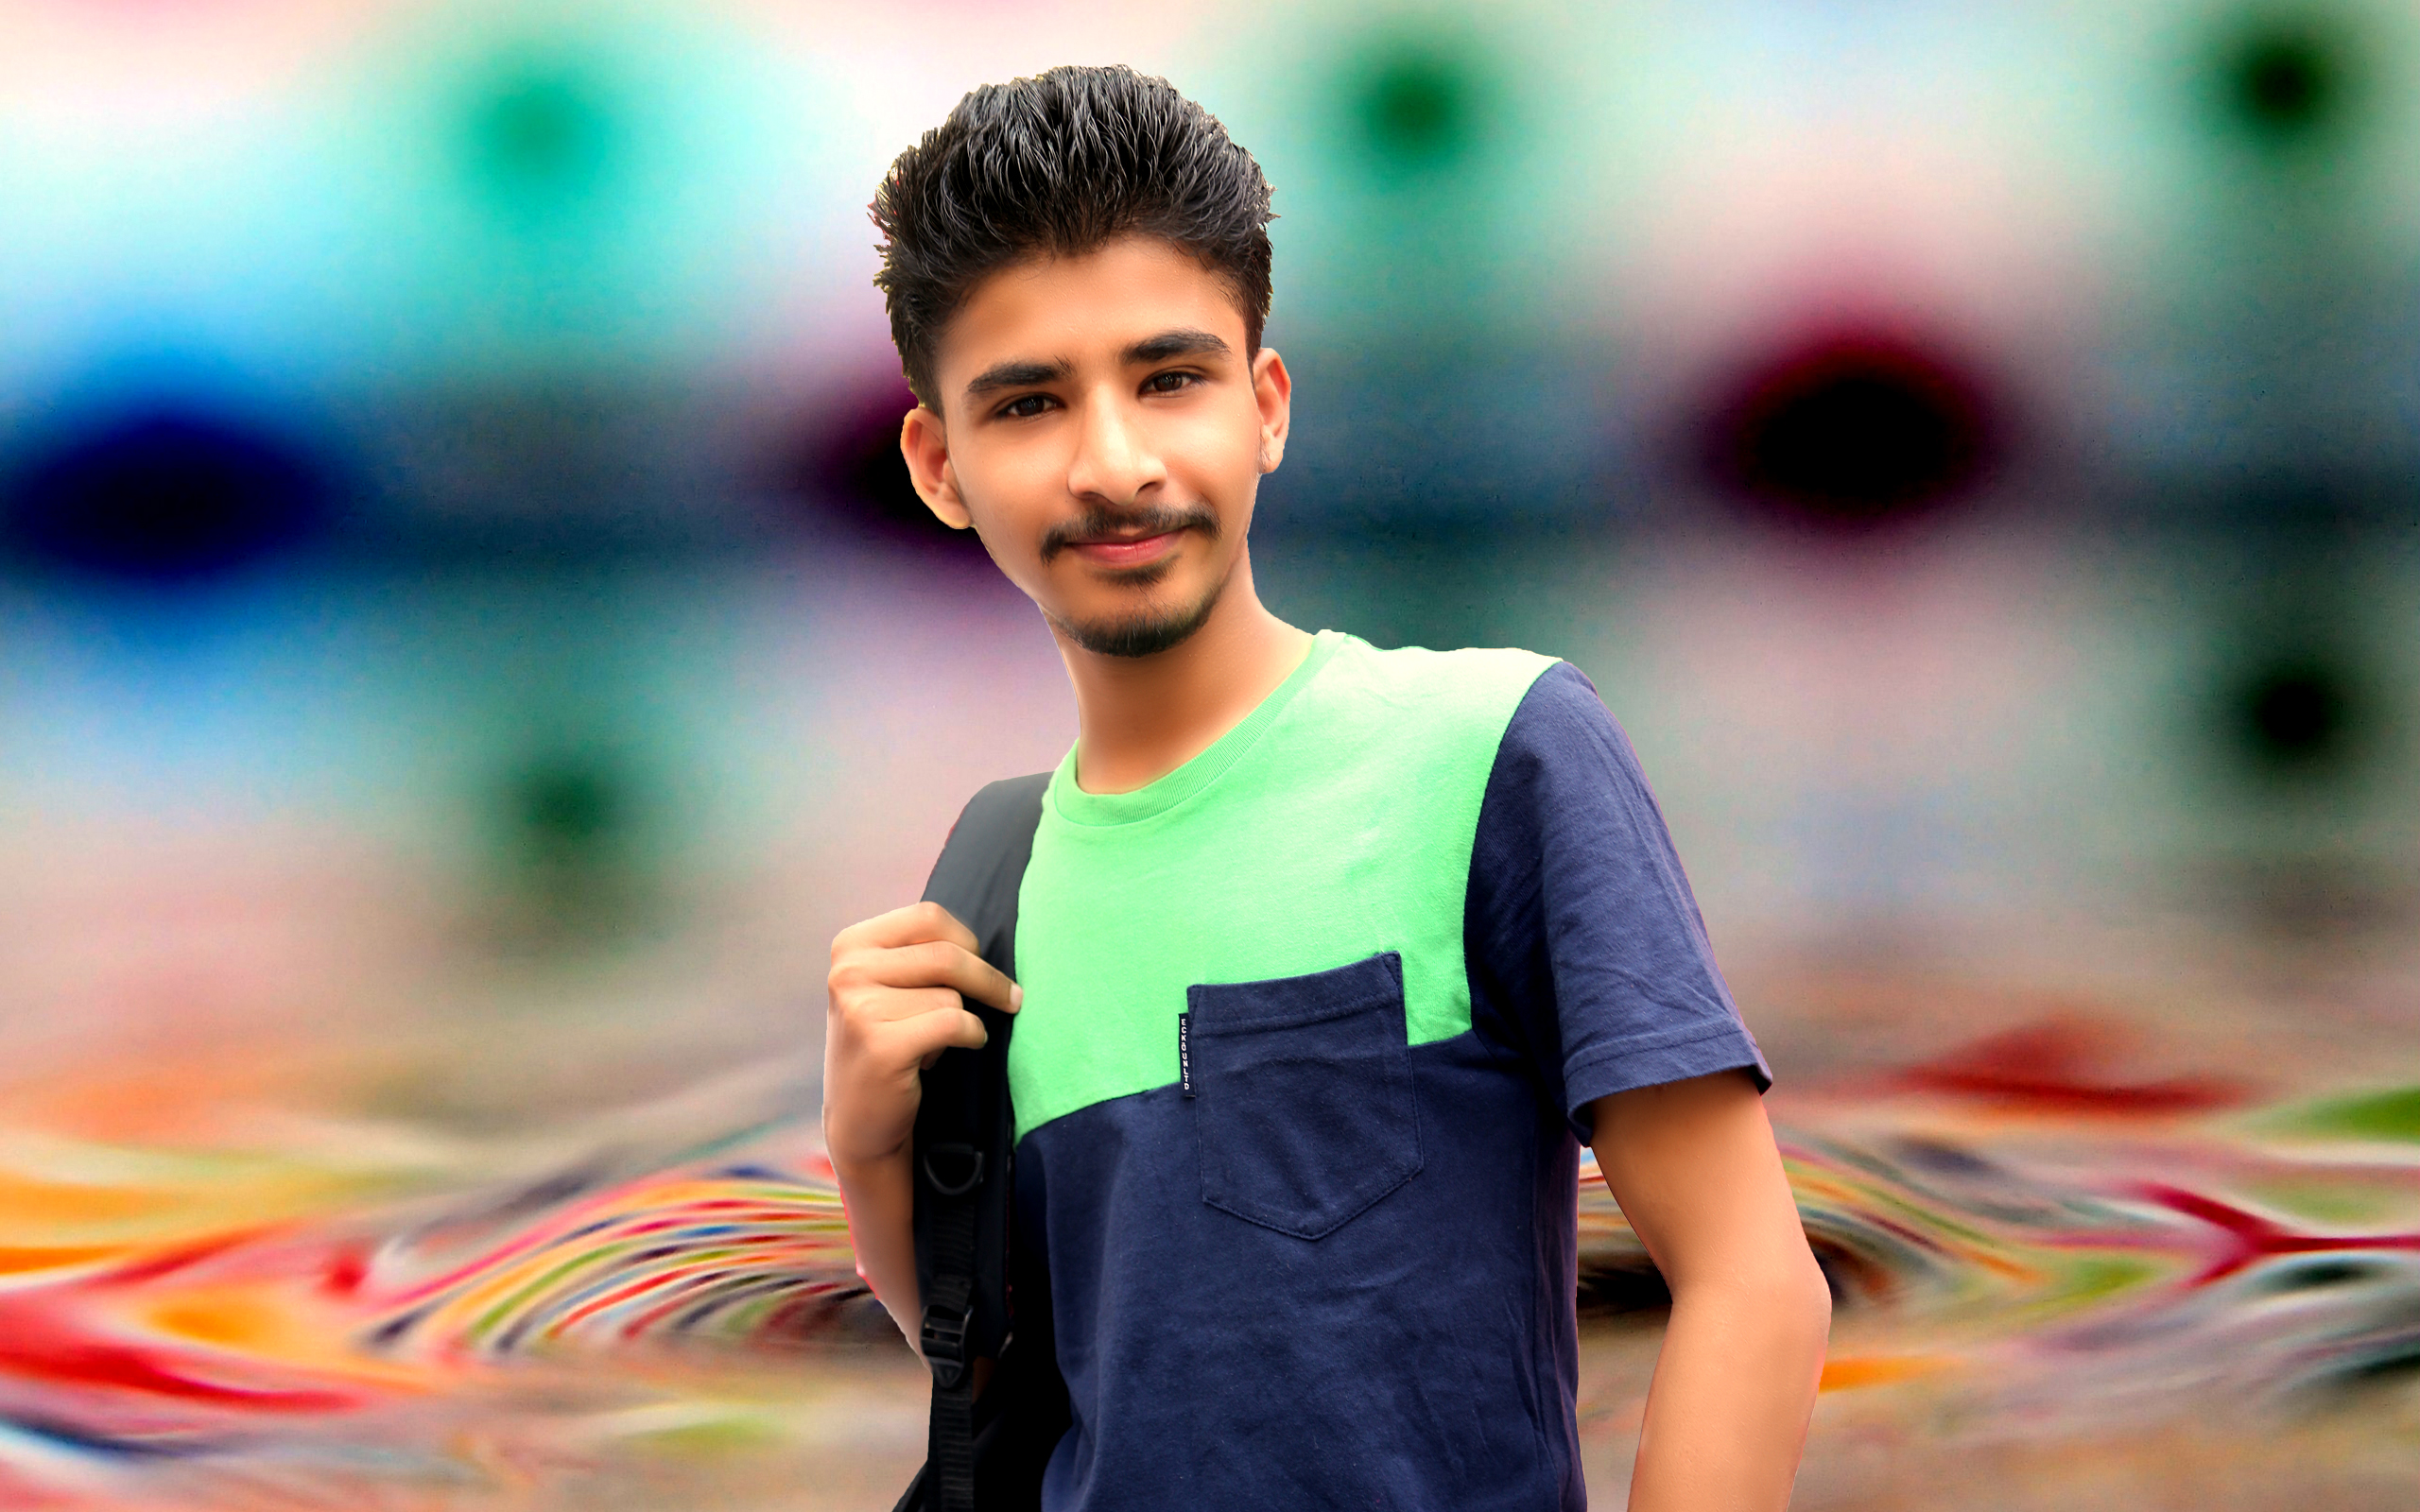
boy, male, fun, smile, cool, human, product, girl, leisure, recreation